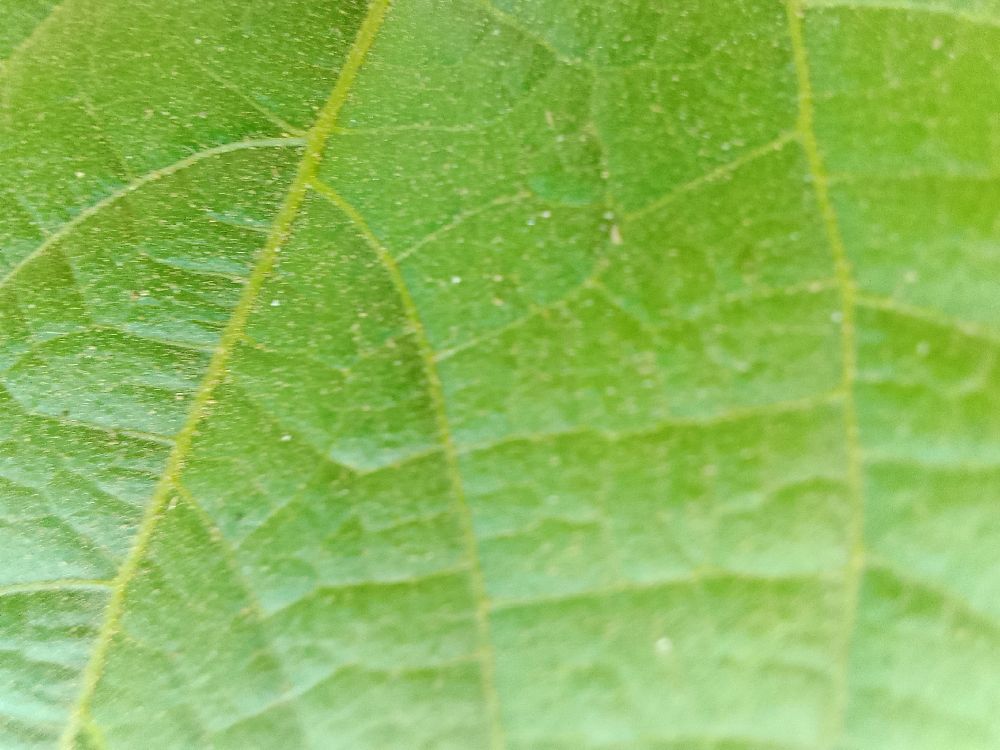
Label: healthy